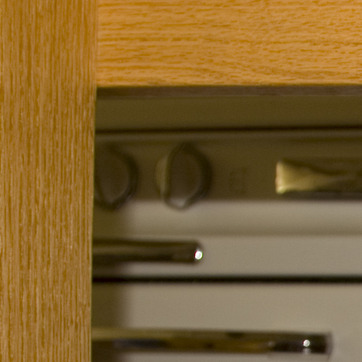
Material: plastic